Dar Ben Achour

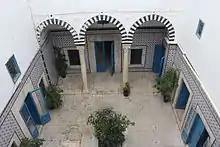
Dar Ben Achour courtyard.

Dar Ben Achour, previously known as Dar Bouattour is a palace in the medina of Tunis, built in the 17th century and located in the Pasha Street. Nowadays, it houses the library of the city of Tunis.